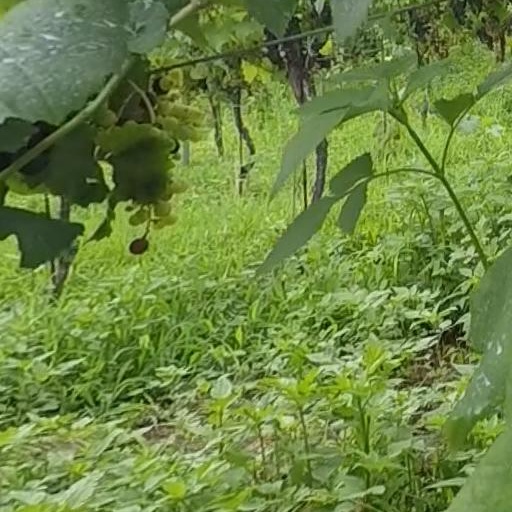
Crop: grape